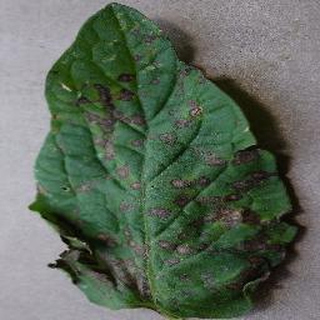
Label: tomato_early_blight